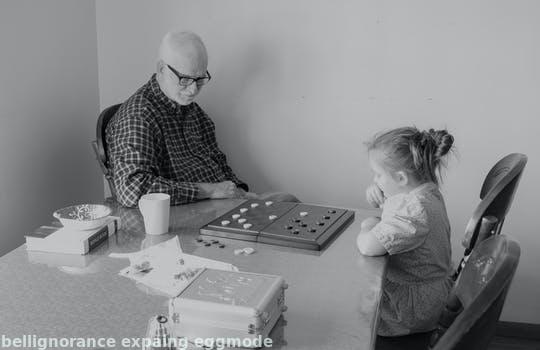
Label: Watermark